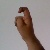
The image shows a hand gesture representing the letter 'X' in Indian Sign Language.